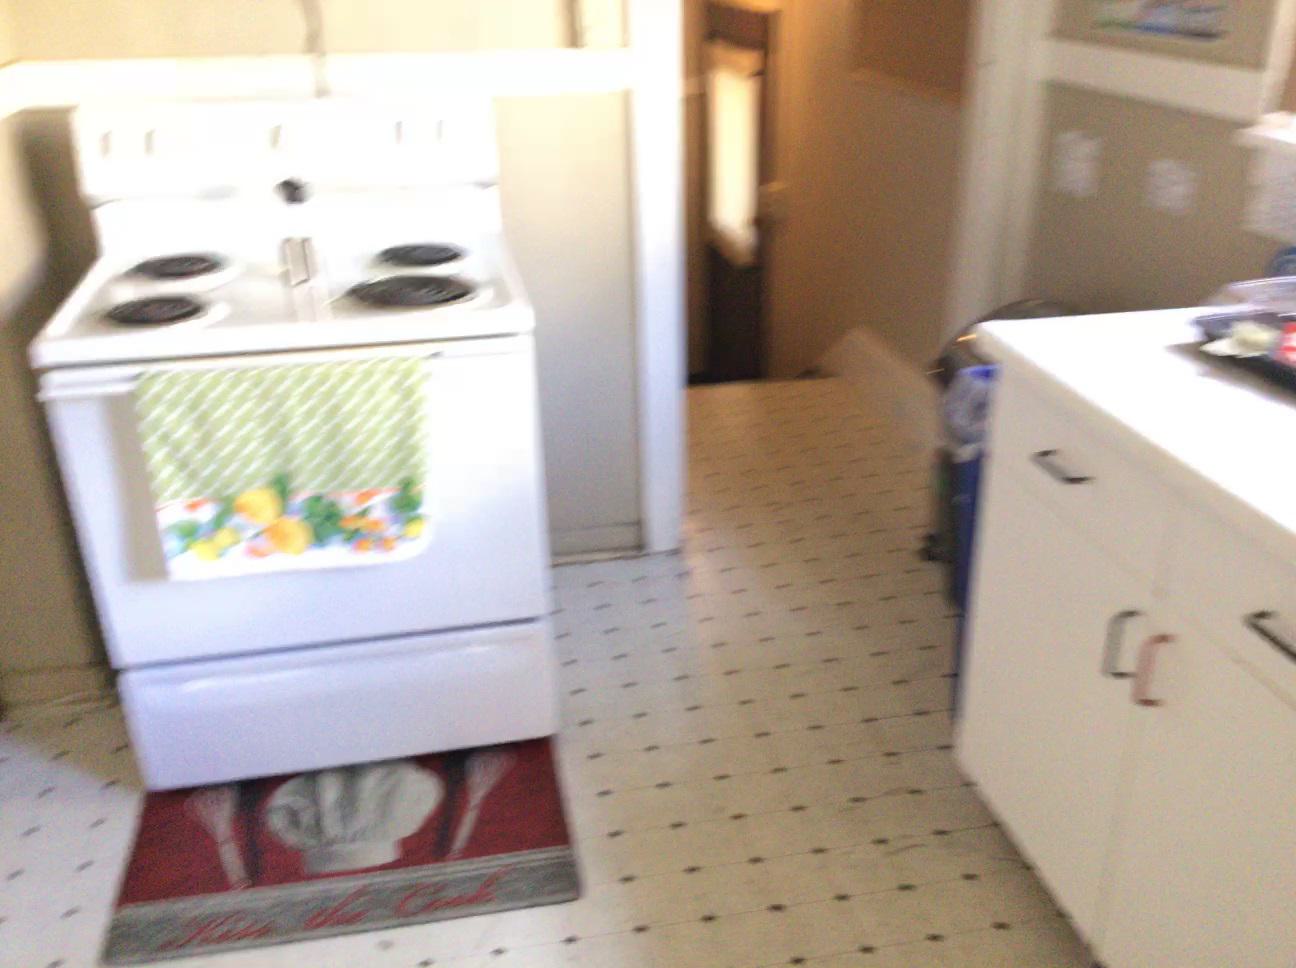
Question: Can the doorframe fit behind the cabinet from the camera's perspective? Final answer should be yes or no.
Answer: Yes